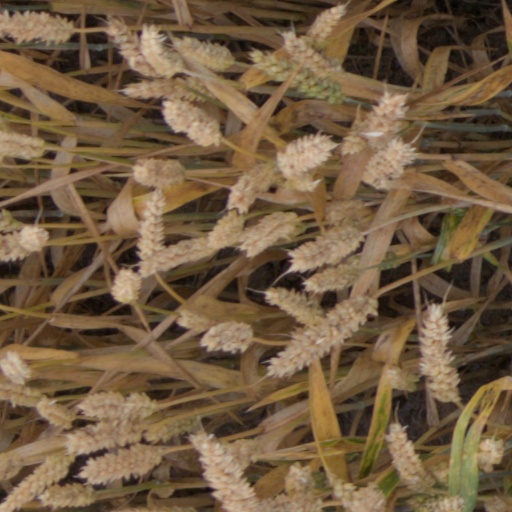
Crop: wheat